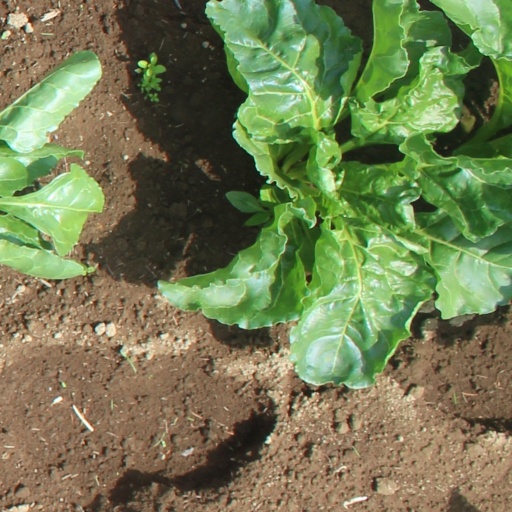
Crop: sugar beet